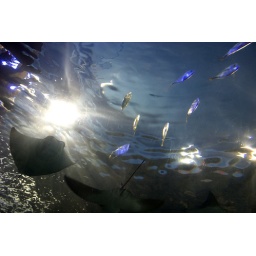
The rays seemed to be flying like birds above us.